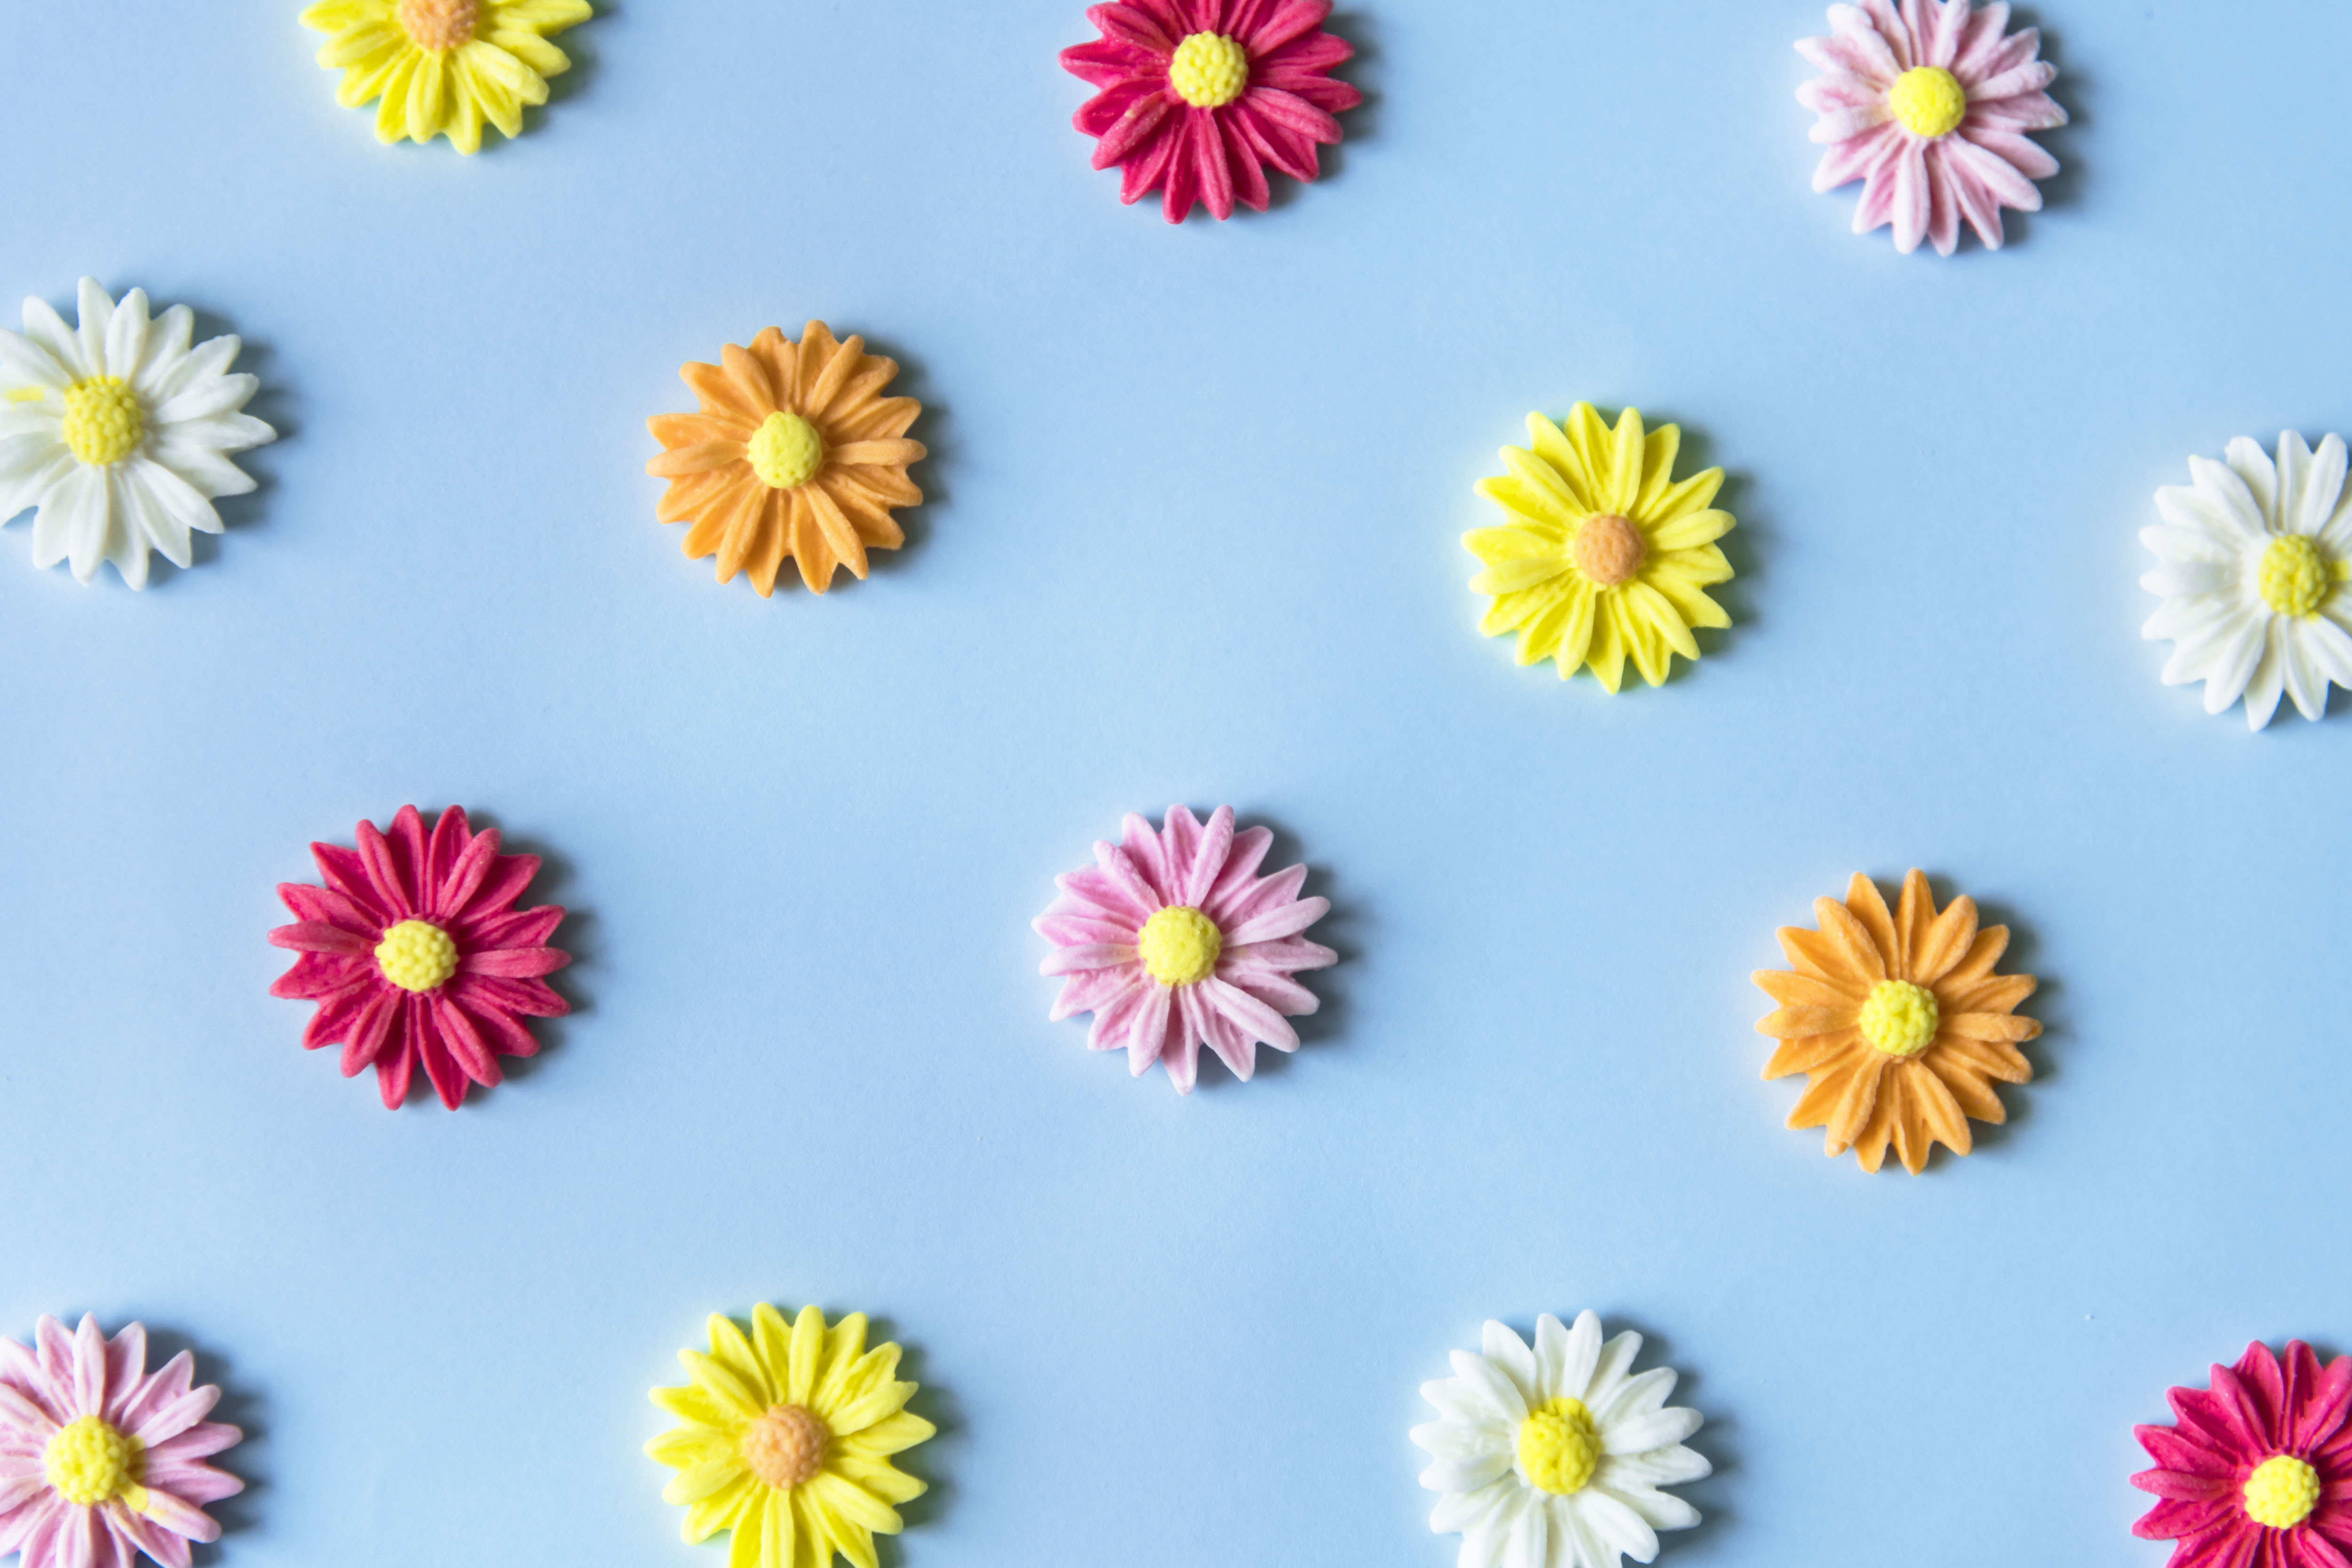
arrangement, art, artificial, artwork, background, beautiful, blue, bright, clay, closeup, colorful, cute, decor, decoration, decorative, design, dummy, education, element, fake, flora, floral, flower, handmade, miniature, nature, ornament, pastel, pattern, plant, plastic, small, sugar flower, sweet, toy, tropical, wallpaper, yellow, petal, daisy, daisy family, gerbera